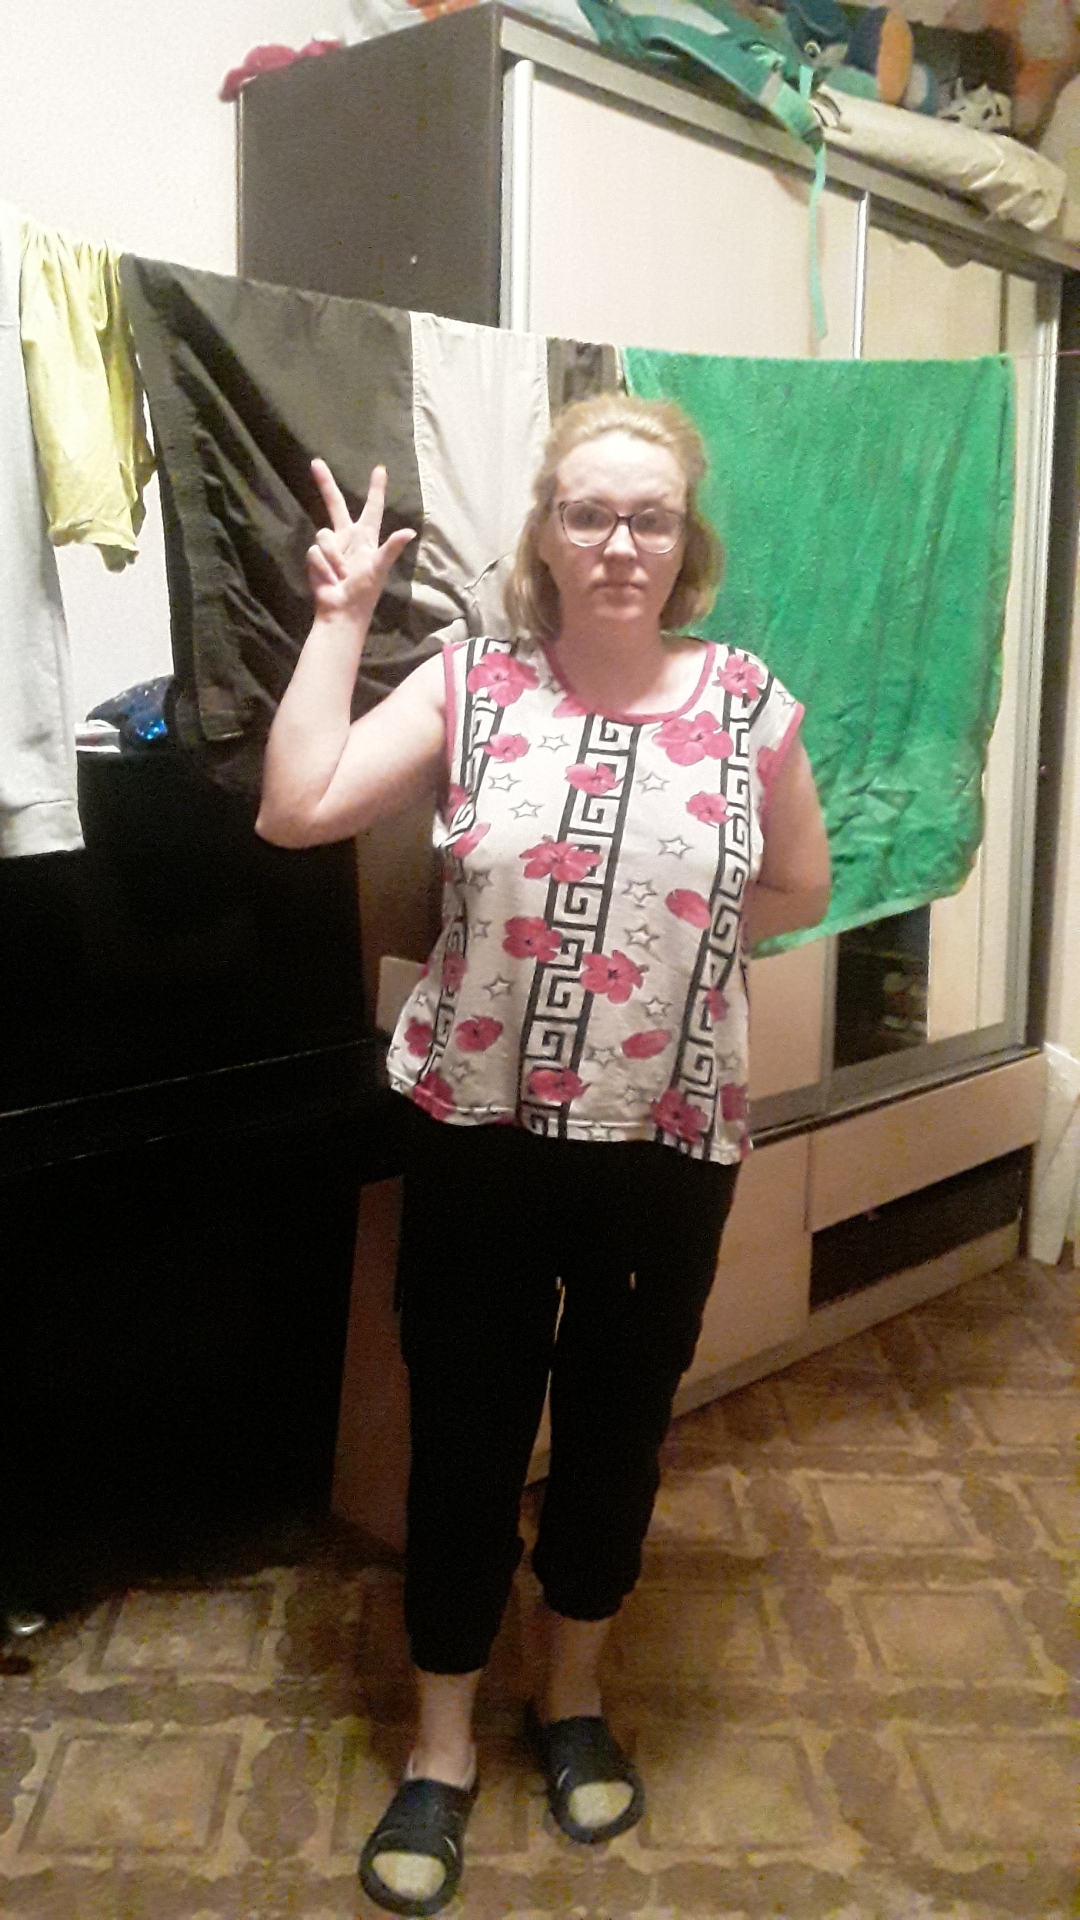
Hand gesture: three2